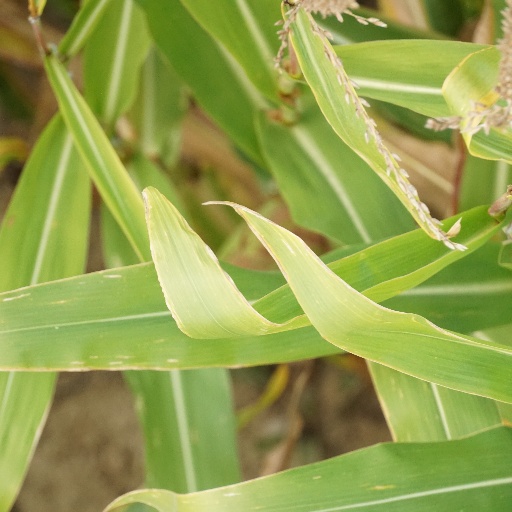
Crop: maize; corn